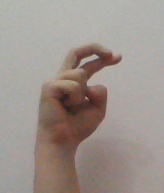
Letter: zay